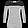
Label: T - shirt / top